Immunity from prosecution (international law)

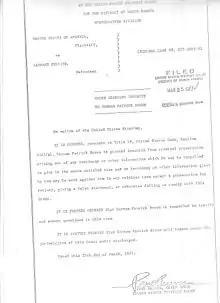
Norman Patrick Brown's immunity from prosecution order in exchange for his testimony in Leonard Peltier's criminal trial

Immunity from prosecution is a doctrine of international law that allows an accused to avoid prosecution for criminal offences. Immunities are of two types. The first is functional immunity, or immunity "ratione materiae". This is an immunity granted to people who perform certain functions of state. The second is personal immunity, or immunity "ratione personae". This is an immunity granted to certain officials because of the office they hold, rather than in relation to the act they have committed.